Bildad Kaggia

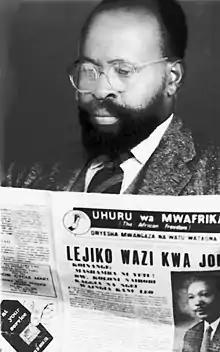
Bildad Kaggia in Nairobi in 1964

When Kenyatta was elected chairman of KAU in 1947 Kaggia joined KAU hoping that it would become more militant. However, at national level KAU was barely functioning and Kaggia shifted his interest to the trade unions. He admired the fire and militancy of leaders like Kubai en Makhan Singh. Kaggia founded the Clerks and Commercial Workers Union and in 1948 he became its chairman. This union became a member of the general union, the Labour Trade Union of East Africa. In 1950 Kaggia became president of Labour Trade Union of East Africa. The trade unions had much support in Nairobi and they took over the KAU branch Nairobi in 1951. Kaggia was elected its general secretary.